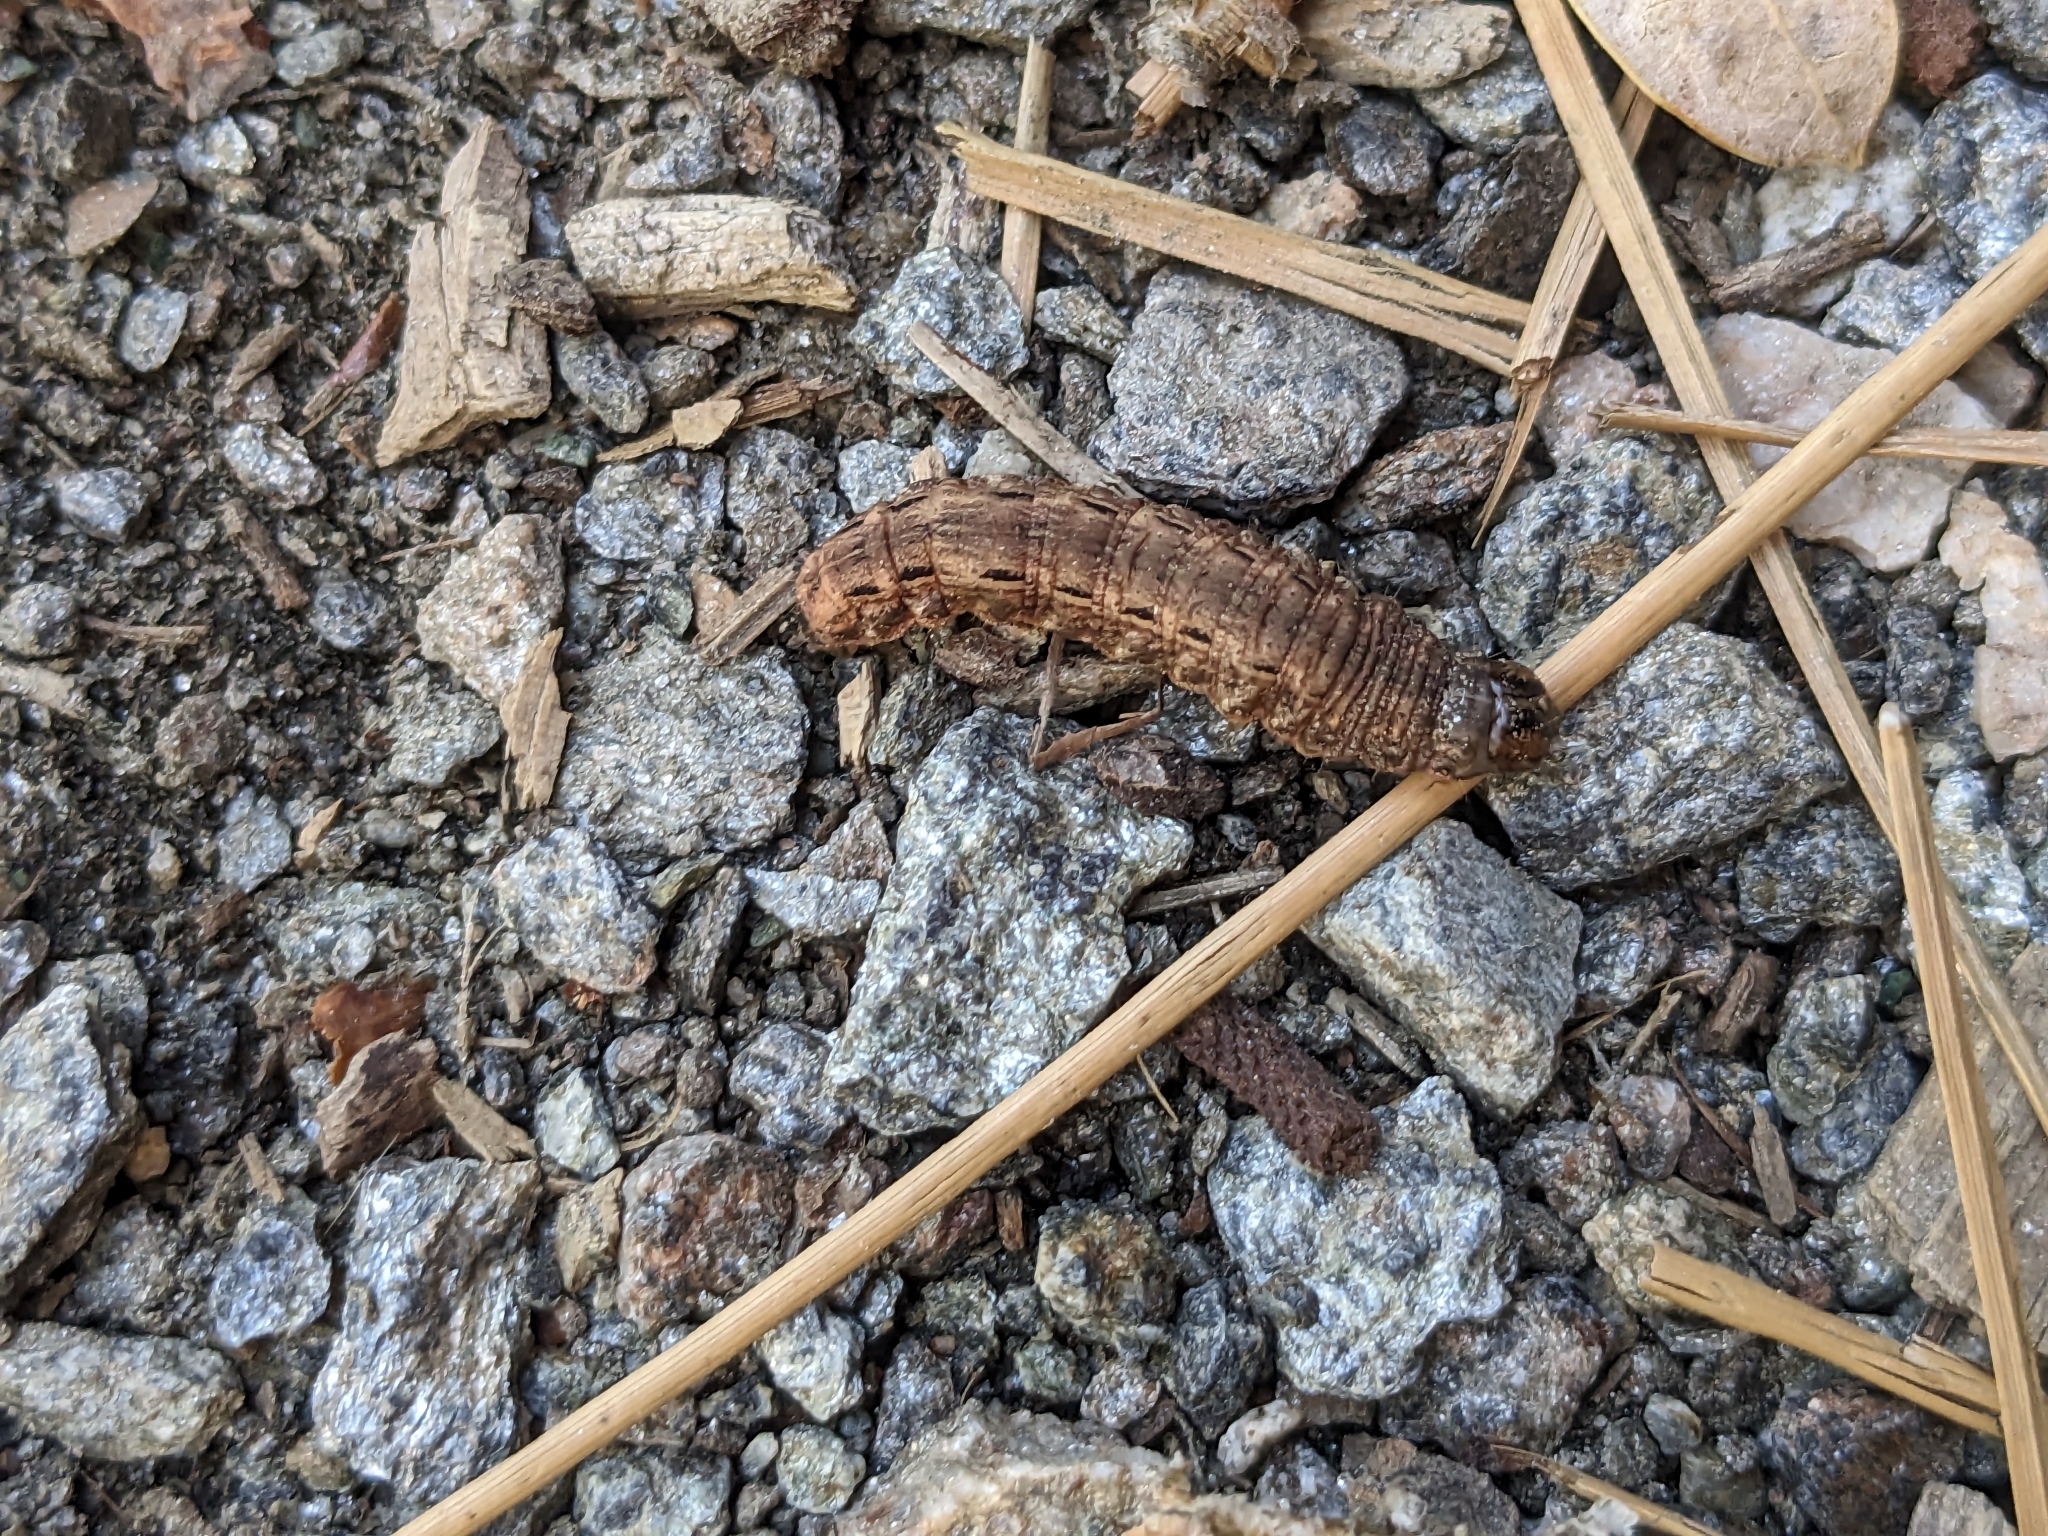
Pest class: cutworms